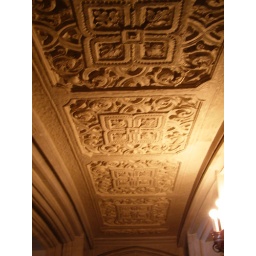
Ceiling in front door hallway, at base of marble stairs